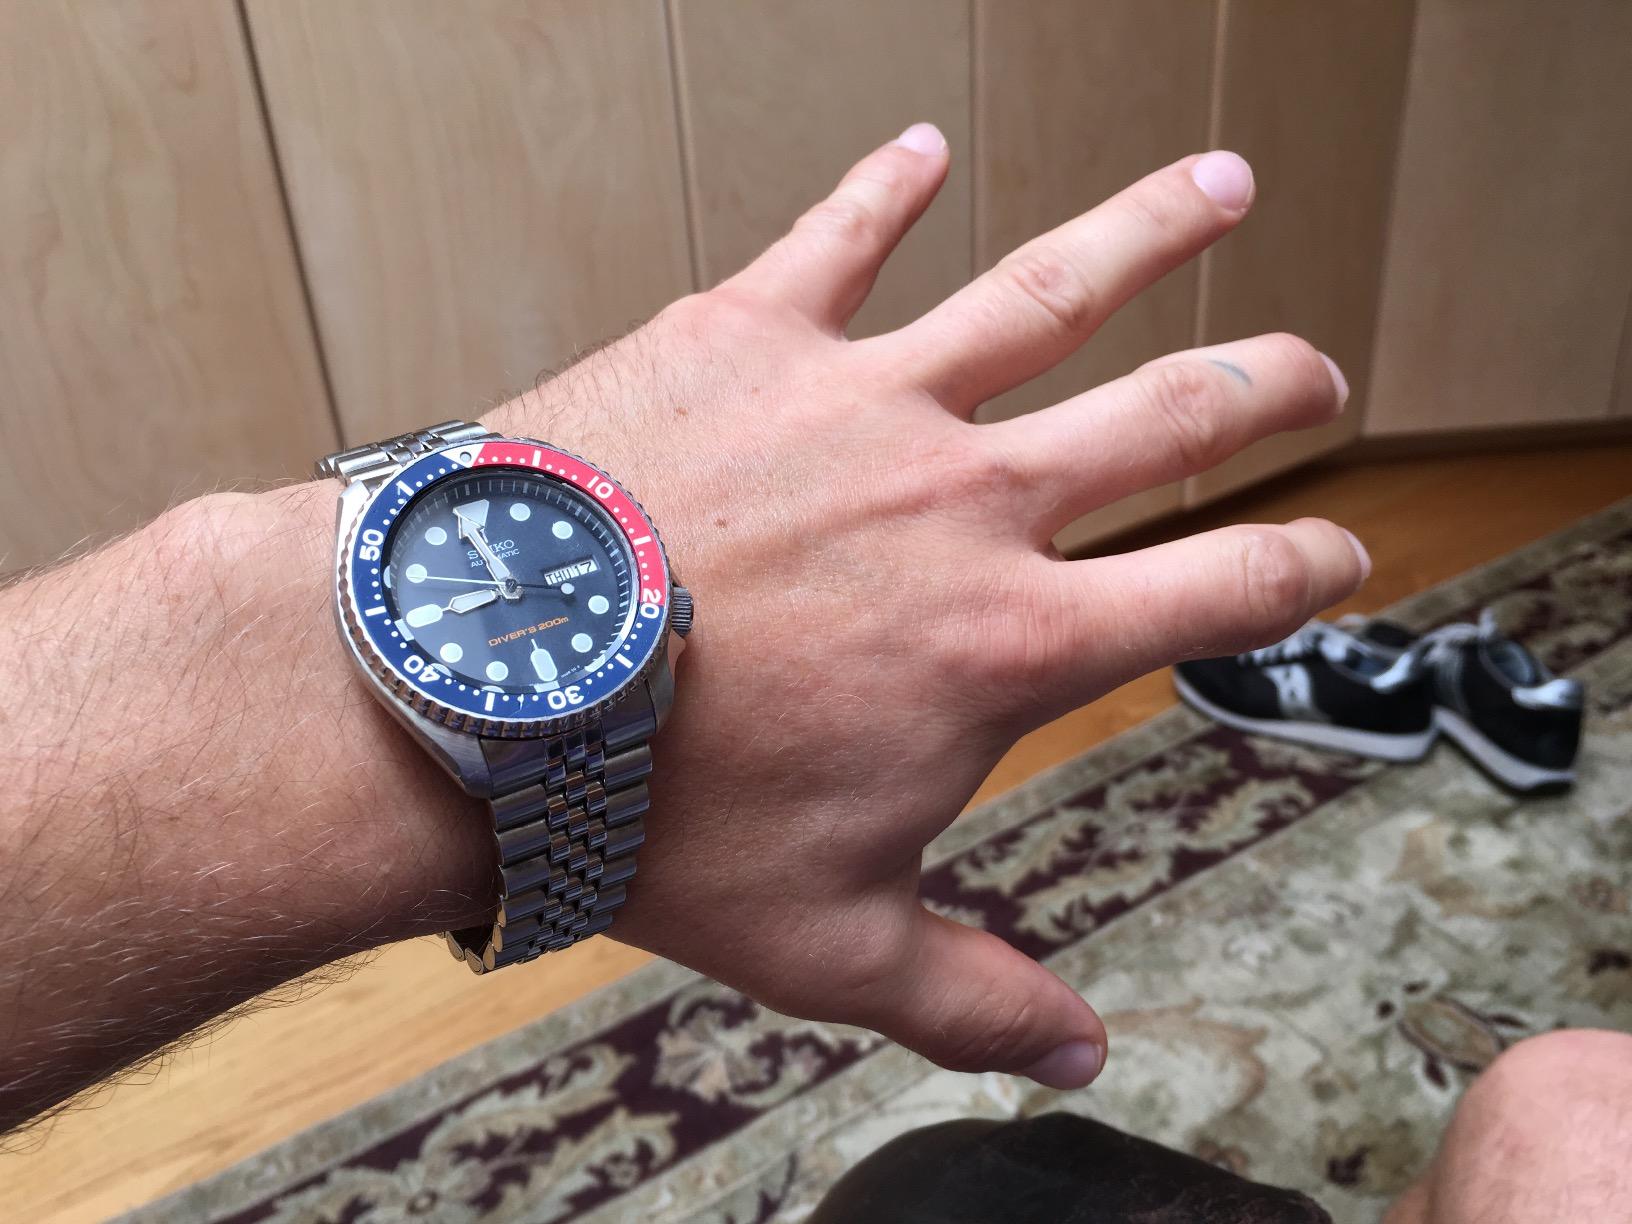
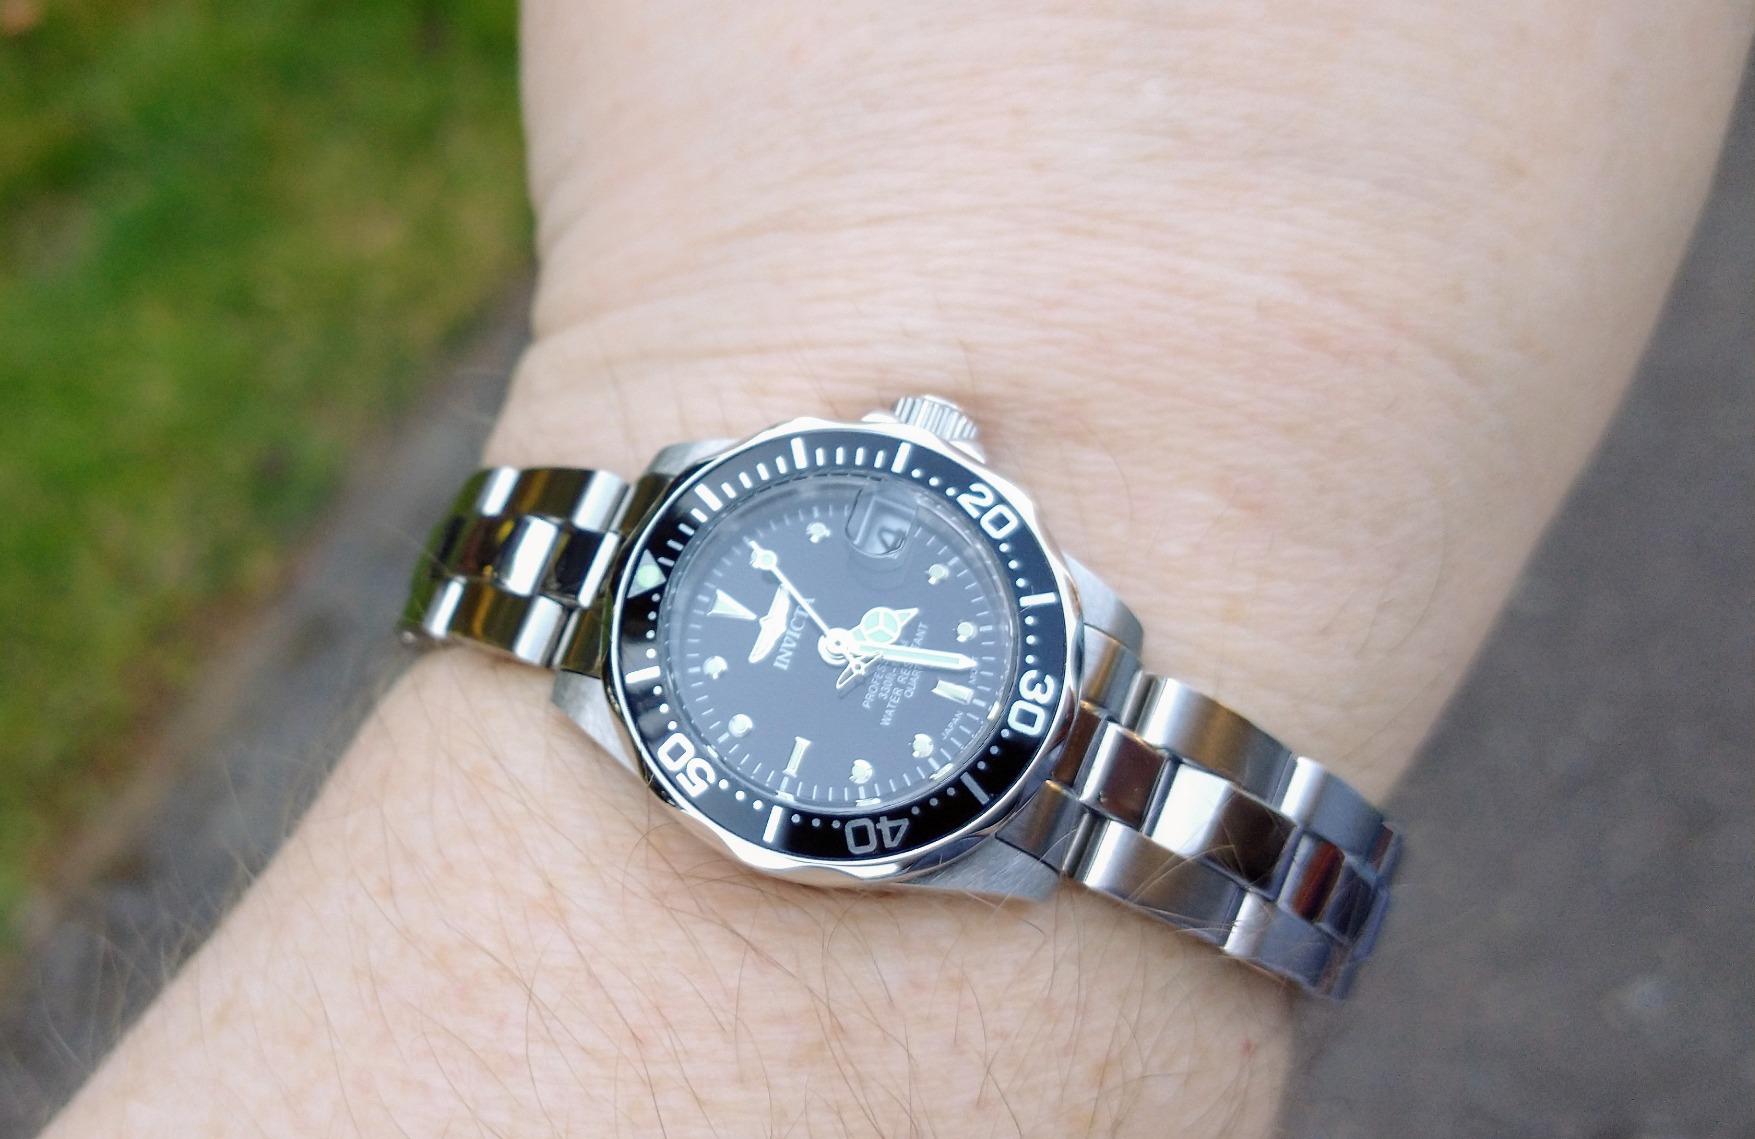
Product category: accessories_watch
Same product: no